Sartori of Vicenza

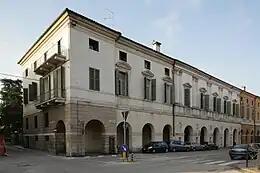
Civena Palace.

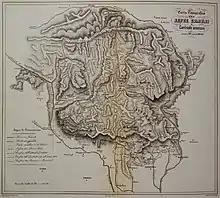
Topographical map of the Seven Communes region.

Maria Floridaura da Visitação (1709-1756), daughter of Angelo Todero and Curzia Sartori, born in Vicenza, received her formation in the Carmelite monastery of Verona and then, with the nuns of the Corpus Domini of Vicenza, she took the habit of the Teresines in 1727. She was seen as gifted woman with many virtues and wrote two works of Christian mysticism that, according to Sebastiano Rumor, "attest to the ardor of her faith and charity, which made her heavenly still on earth".